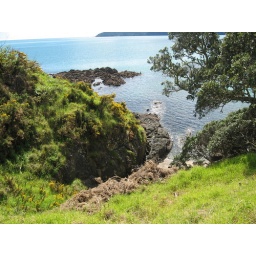
a tiny bay by coopers beach looking down from a hill